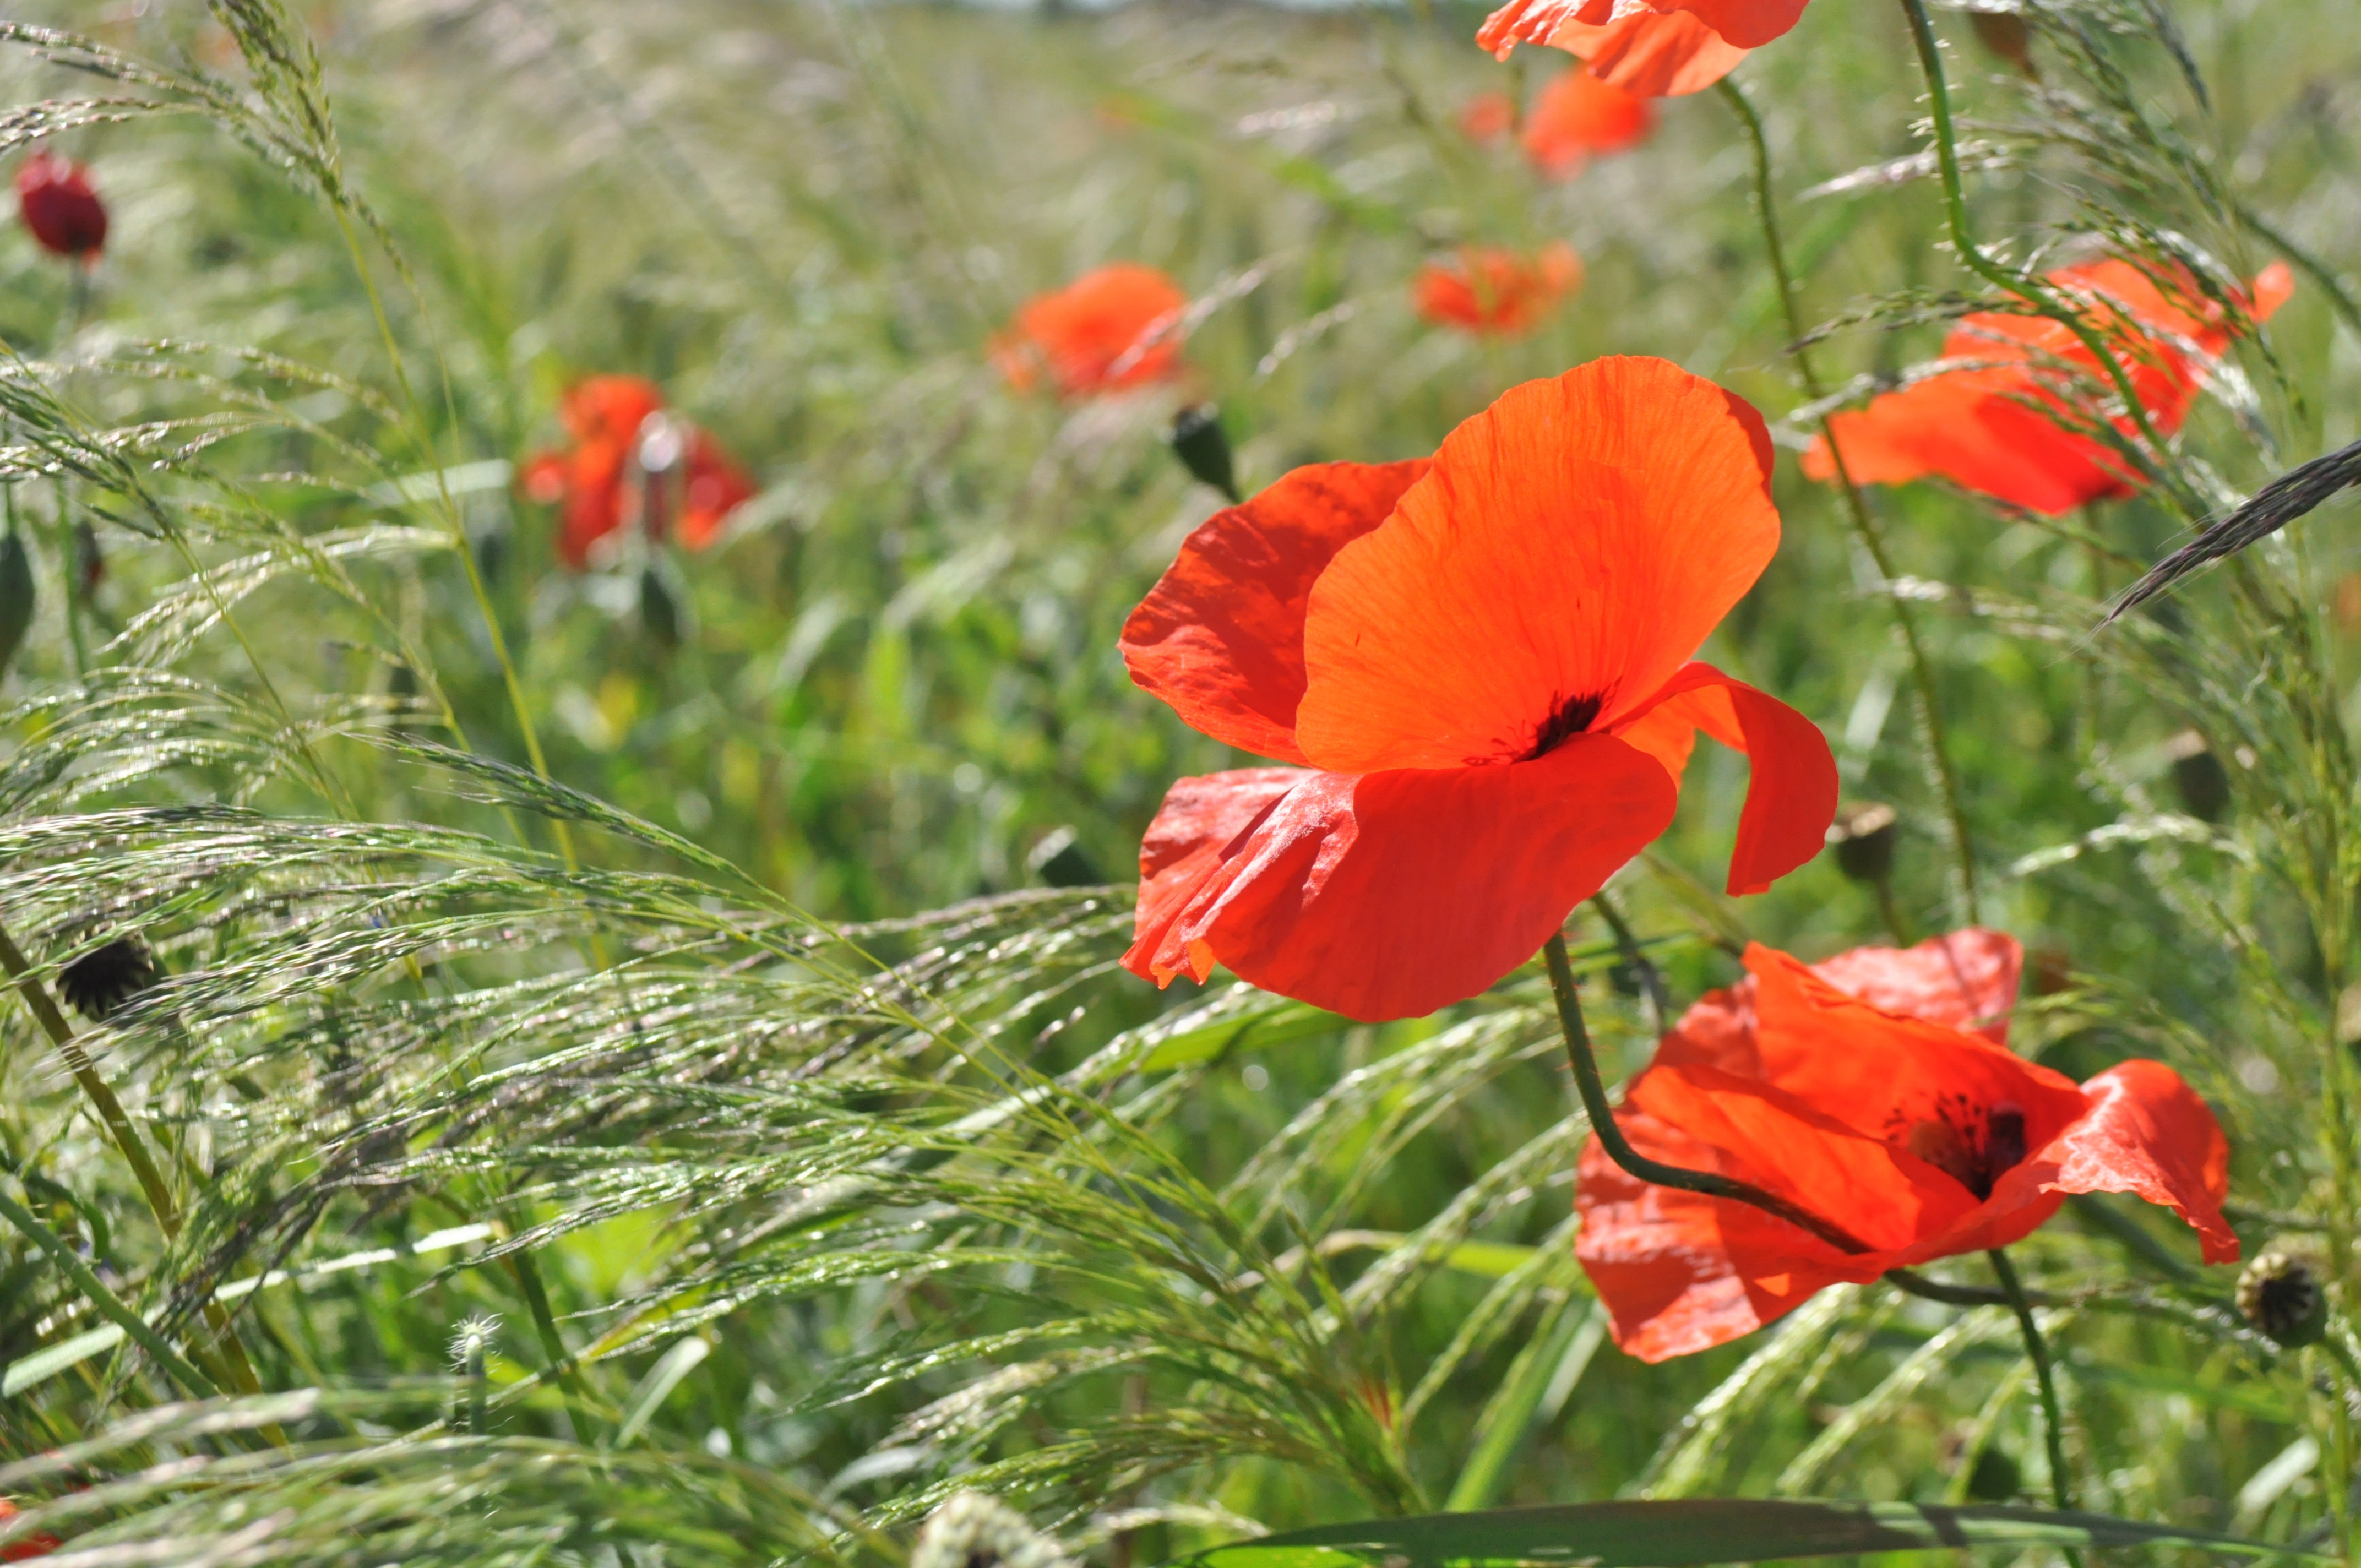
nature, plant, field, meadow, prairie, flower, petal, herb, botany, closeup, flora, wildflower, flowers, poppy flower, poppy, blooms, coquelicot, flowering plant, annual plant, land plant, poppy family